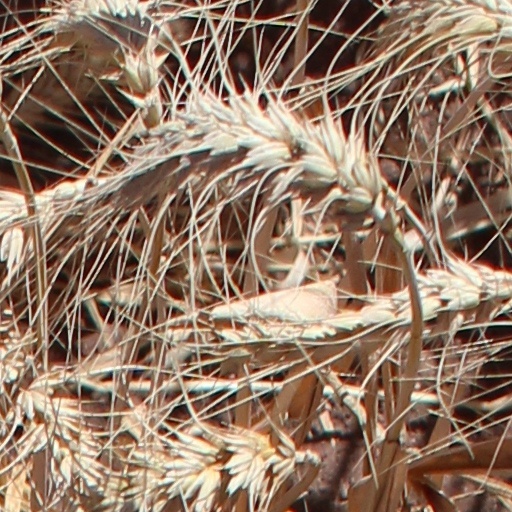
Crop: wheat